Rhinoceros poaching in Southern Africa

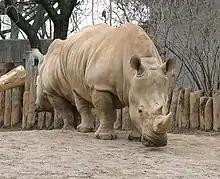
Two White Rhinos living in captivity

Armed national park rangers in South Africa have established anti-poaching units to combat the rhino poachers on the front line, sometimes resulting in death of the poachers. Private security organisations act independently and in collaboration with national park rangers. Both parties, private and public, employ tactics and technology generally reserved for the battlefield. These organizations employ equipment, including Unmanned Aerial Vehicles, military-grade night-vision and thermal binoculars, ground sensors and camera traps that detect human seismic activity or motion and send automatic notifications to ground response teams. Typically, the rangers are armed with anti-personal firearms the quality of which depends on country restrictions and funding. For example, Zimbabwe Park rangers are permitted to carry AK-47, however, in South Africa much of the wildlife is privately owned and hence the Private Security companies that protect the wildlife are not permitted to carry fully automatic weapons.